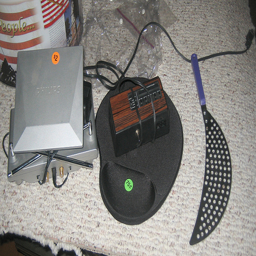
Several items are tagged for sale on a table.
Several yard sale items are sitting on a table.
Various types of electronics equipment on a gray cloth
A computer mouse pad with an alarm clock on top of it.
there seem to be any different things on this counter